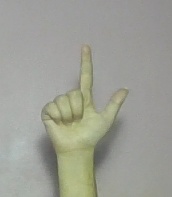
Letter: laam